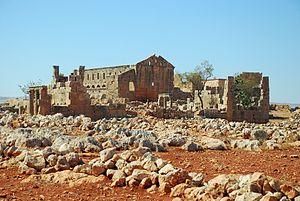
L'architecture paléochrétienne désigne la plus ancienne période de l'architecture chrétienne, qui s'est développée dans l'Empire romain dans l'Antiquité tardive.
Le patrimoine syrien durant la guerre civile syrienne et depuis l'année 2011, a fait l'objet par ses protagonistes, d'importantes et étendues destructions par tirs et bombardements, et aussi par occupations illégales et pillages des sites.